Hinduism

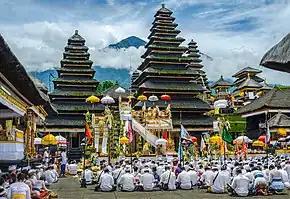
Puja at Pura Besakih, one of the most significant Balinese Hinduism temples

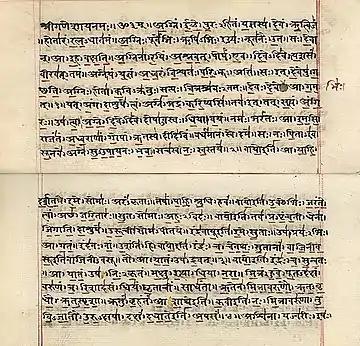
The "Rigveda" is the first among four Vedas and is one of the oldest religious texts. This Rigveda manuscript is in Sanskrit.

Hinduism is traditionally a multi- or polyethnic religion. On the Indian subcontinent, it is widespread among many Indo-Aryan, Dravidian and other South Asian ethnic groups, for example, the Meitei people (Tibeto-Burman ethnicity in the northeastern Indian state Manipur).